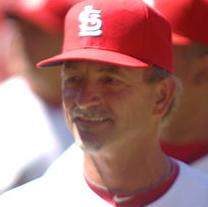
Age: 54